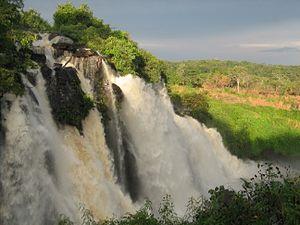
Les chutes de Boali sont des chutes d'eau situées dans la préfecture de l'Ombella-M'Poko en République centrafricaine, à proximité de la localité de Boali sur la rivière Mbali. Elles sont hautes de cinquante mètres et constituent l'un des plus célèbres site touristique du pays. L’énergie des chutes est exploitée depuis les années 1950 pour alimenter en électricité la ville de Bangui.
La République centrafricaine se trouve en Afrique centrale, au nord de la République démocratique du Congo. Le pays n'a pas accès à la mer, comme la plupart des pays de l'Afrique centrale.